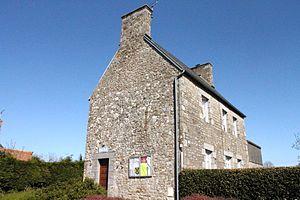
La Mairie des Chambres
Les Chambres est une ancienne commune française, située dans le département de la Manche en région Normandie.